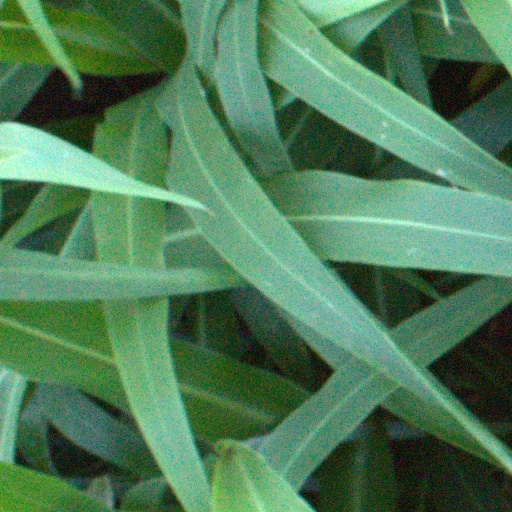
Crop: sorghum